Dracula: Resurrection

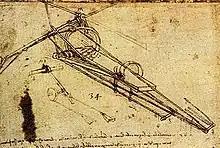
Leonardo da Vinci's ornithopter plays a pivotal role in the story.

Continuing to explore with the help of the Dragon Ring and Dorko's advice, Jonathan finds the medal and opens the way to Dracula's secret chamber. There, a journal entry reveals that Dracula had met Leonardo da Vinci in 1468 and taken the blueprint for his ornithopter, which Dracula has successfully constructed and placed in the castle tower. Jonathan proceeds to the crypt and takes the amulet, but is cornered by Dracula's brides, who claim that Dorko is using him. However, they are unable to attack him directly while he holds the Dragon Ring, and plan instead to wait until he falls unconscious from exhaustion. Jonathan opens a window to drive the brides away with sunlight and proceeds to the attic. Dorko then confronts him and demands the amulet, the curse having been lifted when Jonathan took the object.